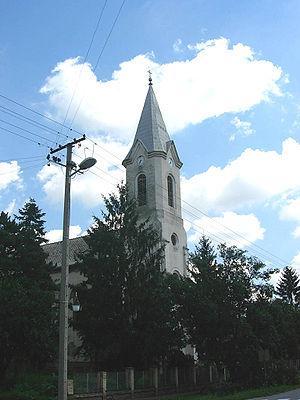
Sajan est une localité de Serbie située dans la province autonome de Voïvodine. Elle fait partie de la municipalité de Kikinda dans le district du Banat septentrional. Au recensement de 2011, elle comptait 1 164 habitants.
Le diocèse de Zrenjanin est un diocèse catholique de rite romain ; il est situé en Serbie. Son siège est situé à Zrenjanin, dans la province de Voïvodine. Il est actuellement administré par l'évêque László Német.